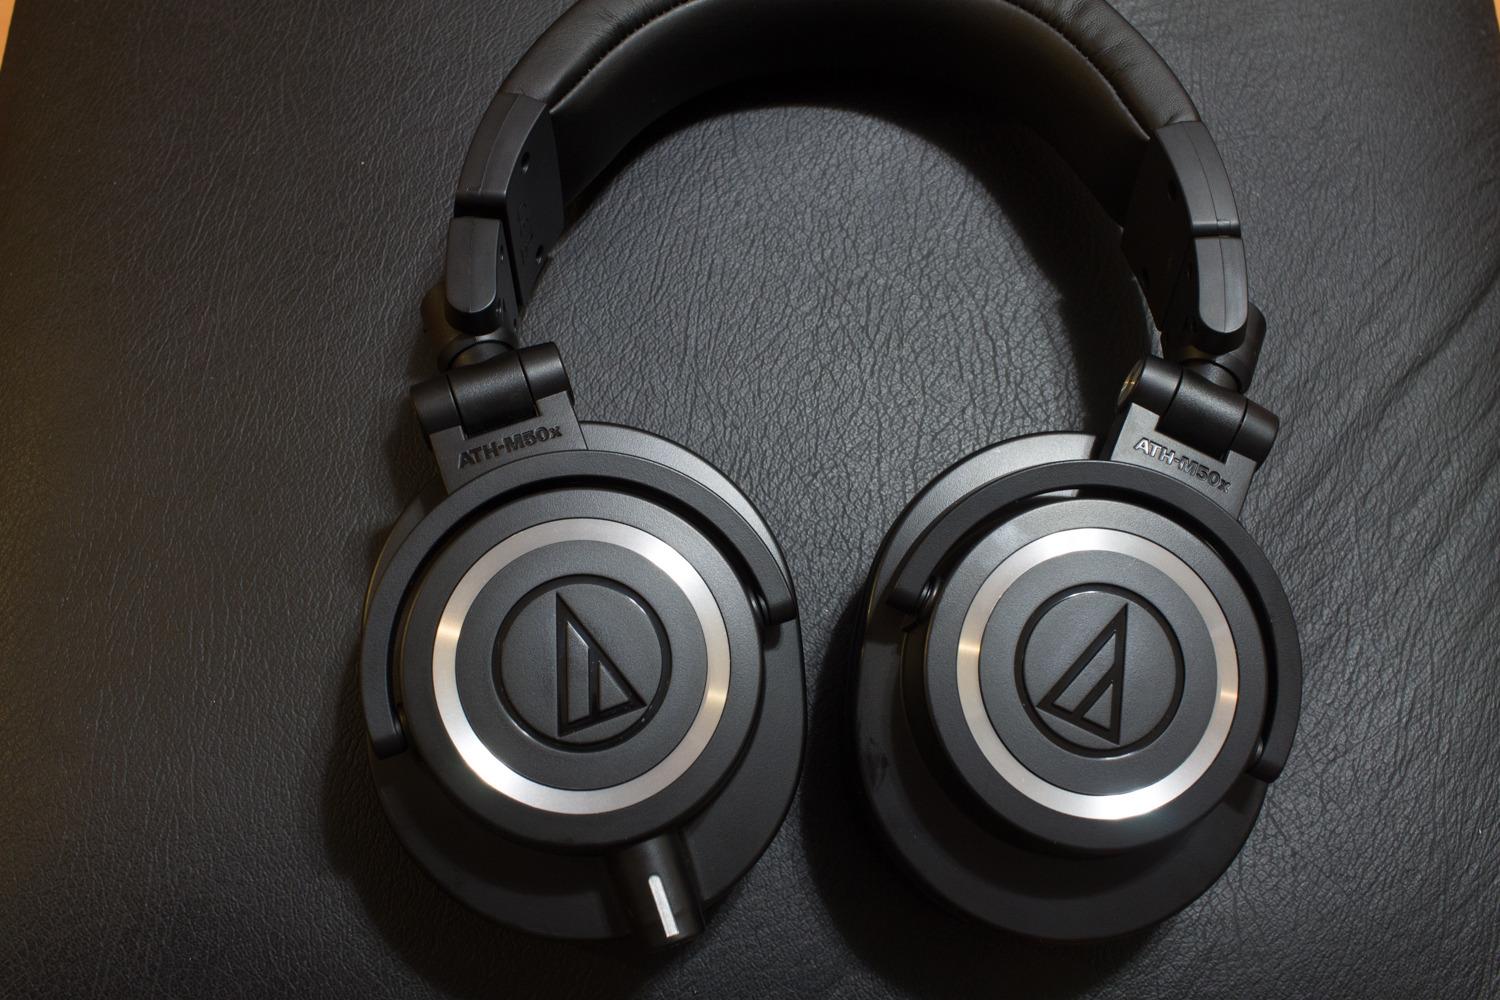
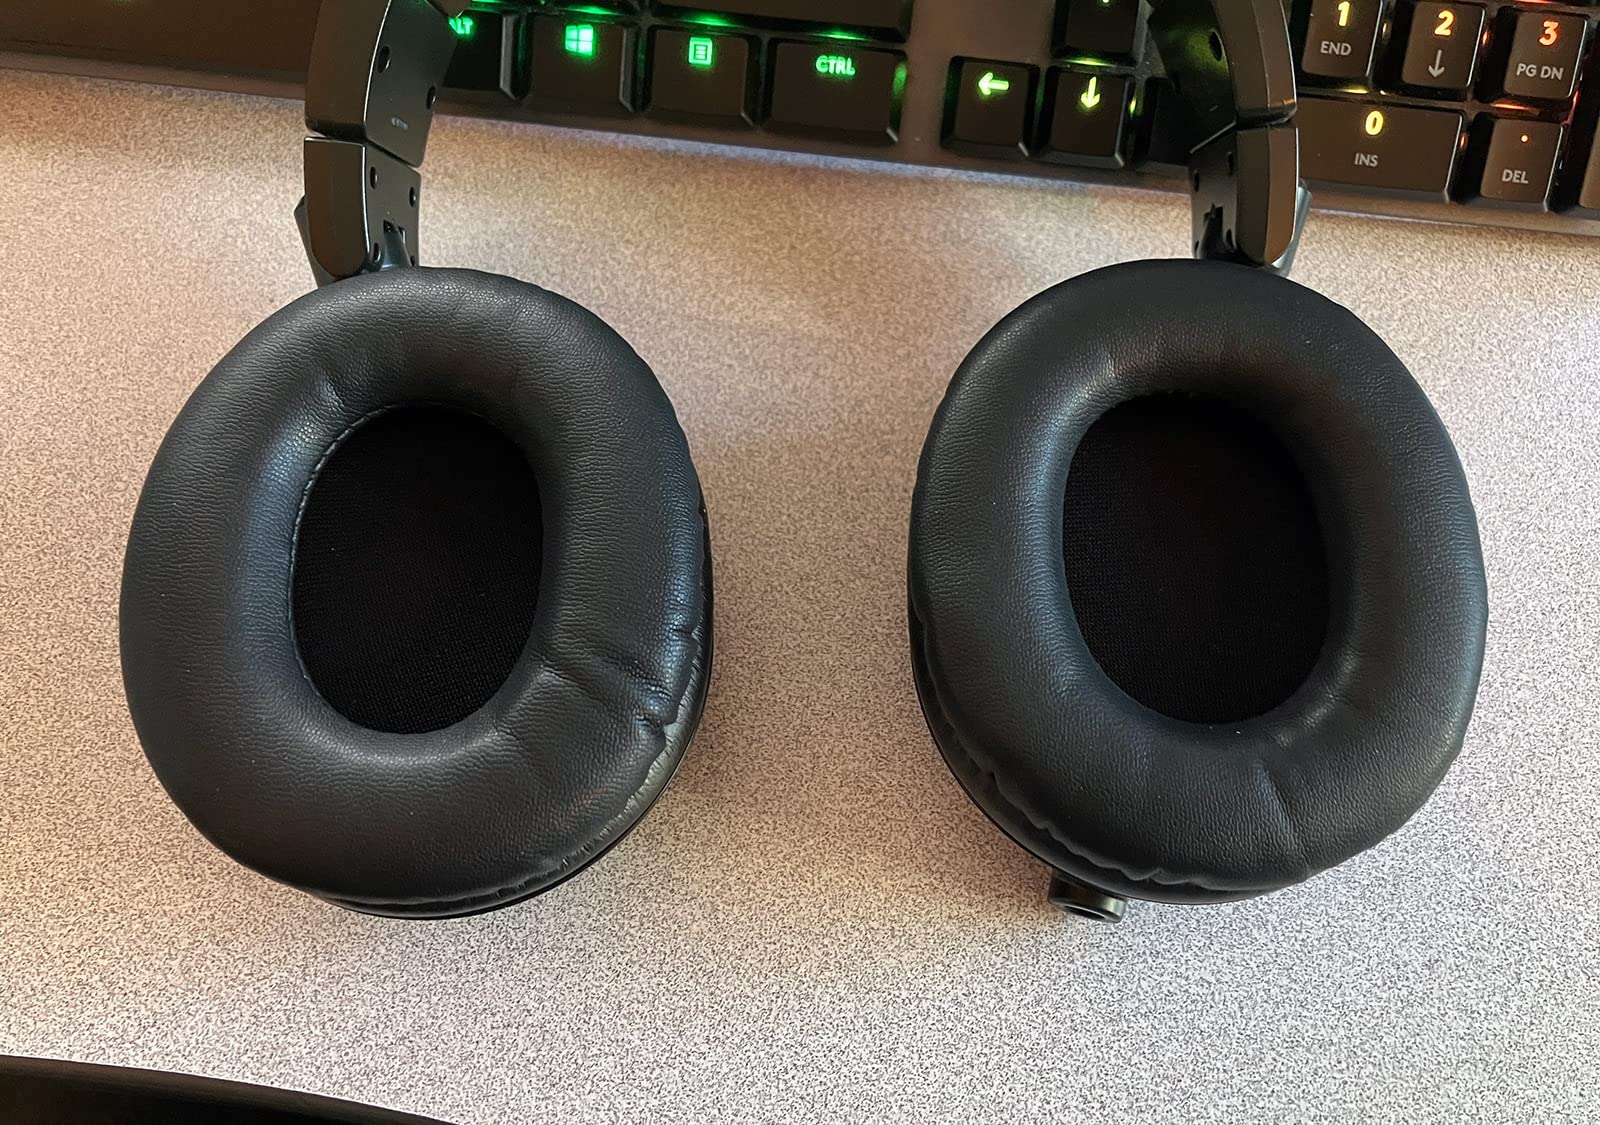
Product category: headphones
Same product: no